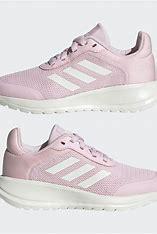
Brand: Adidas
Model: Tensaur Run